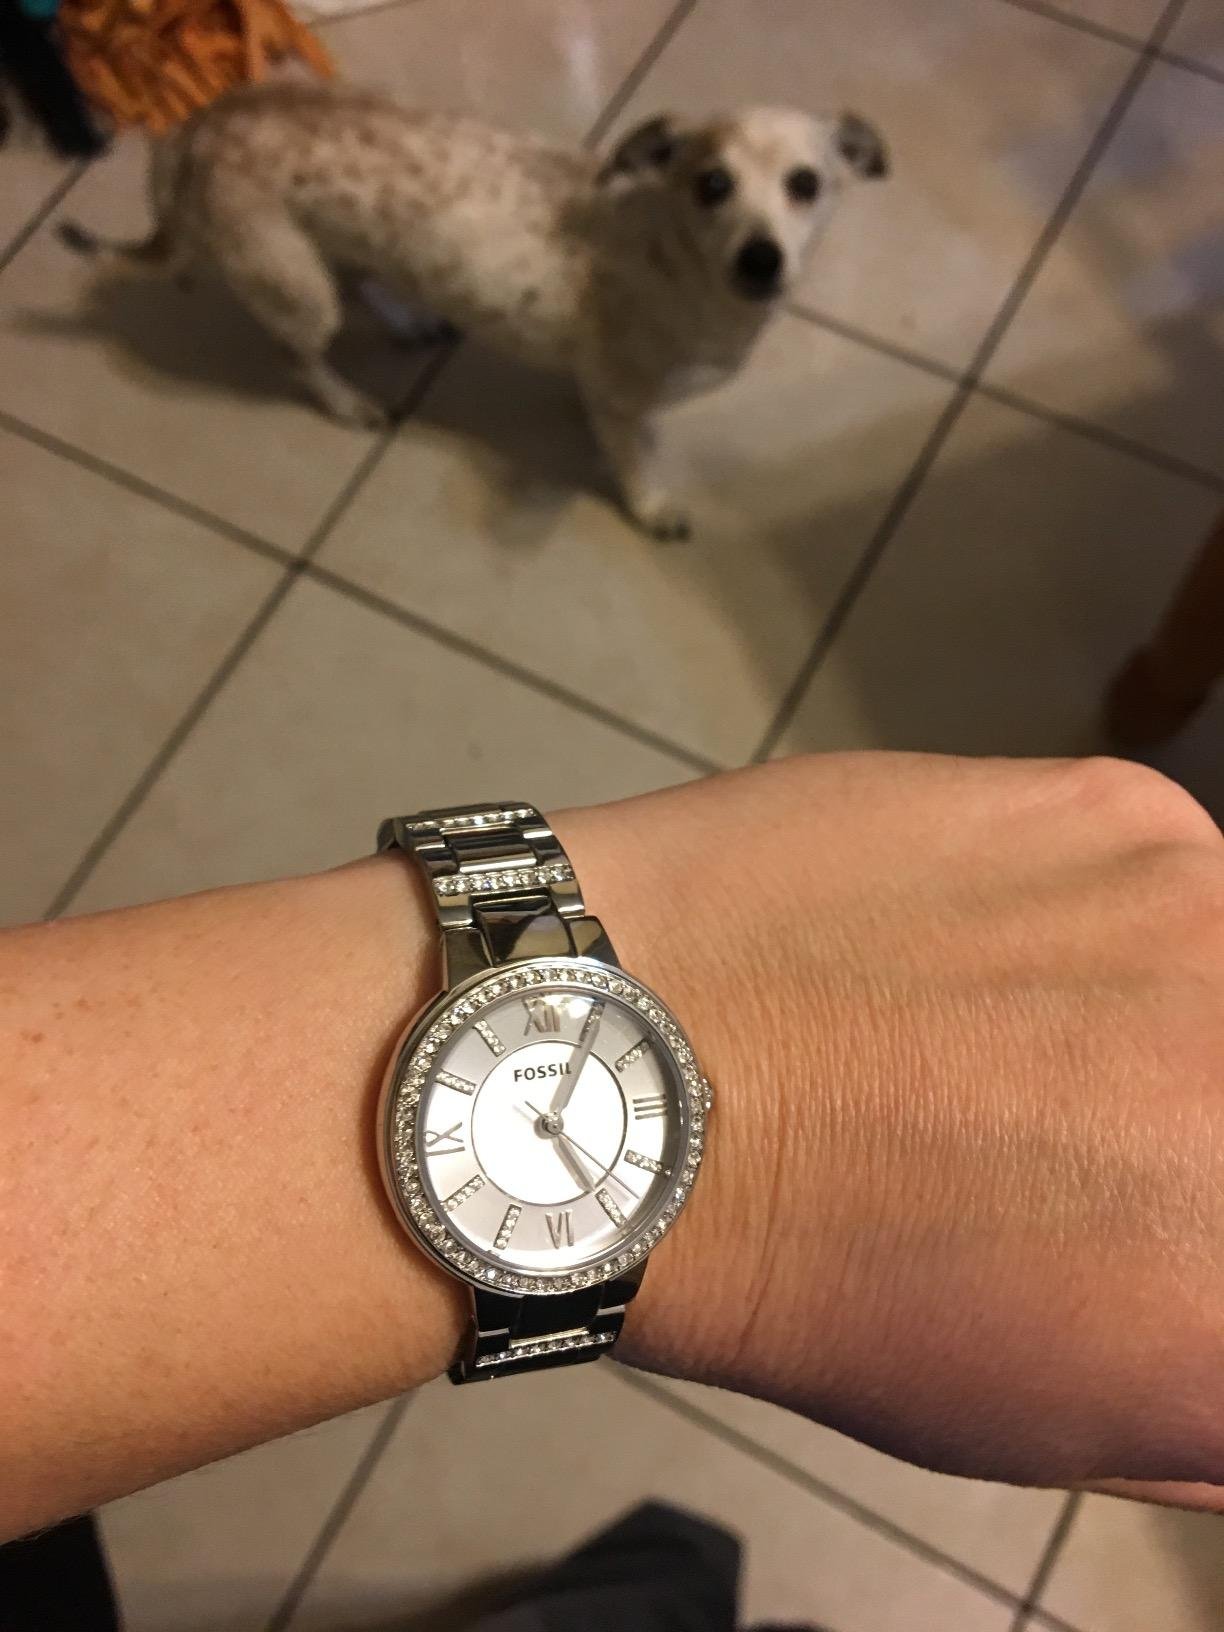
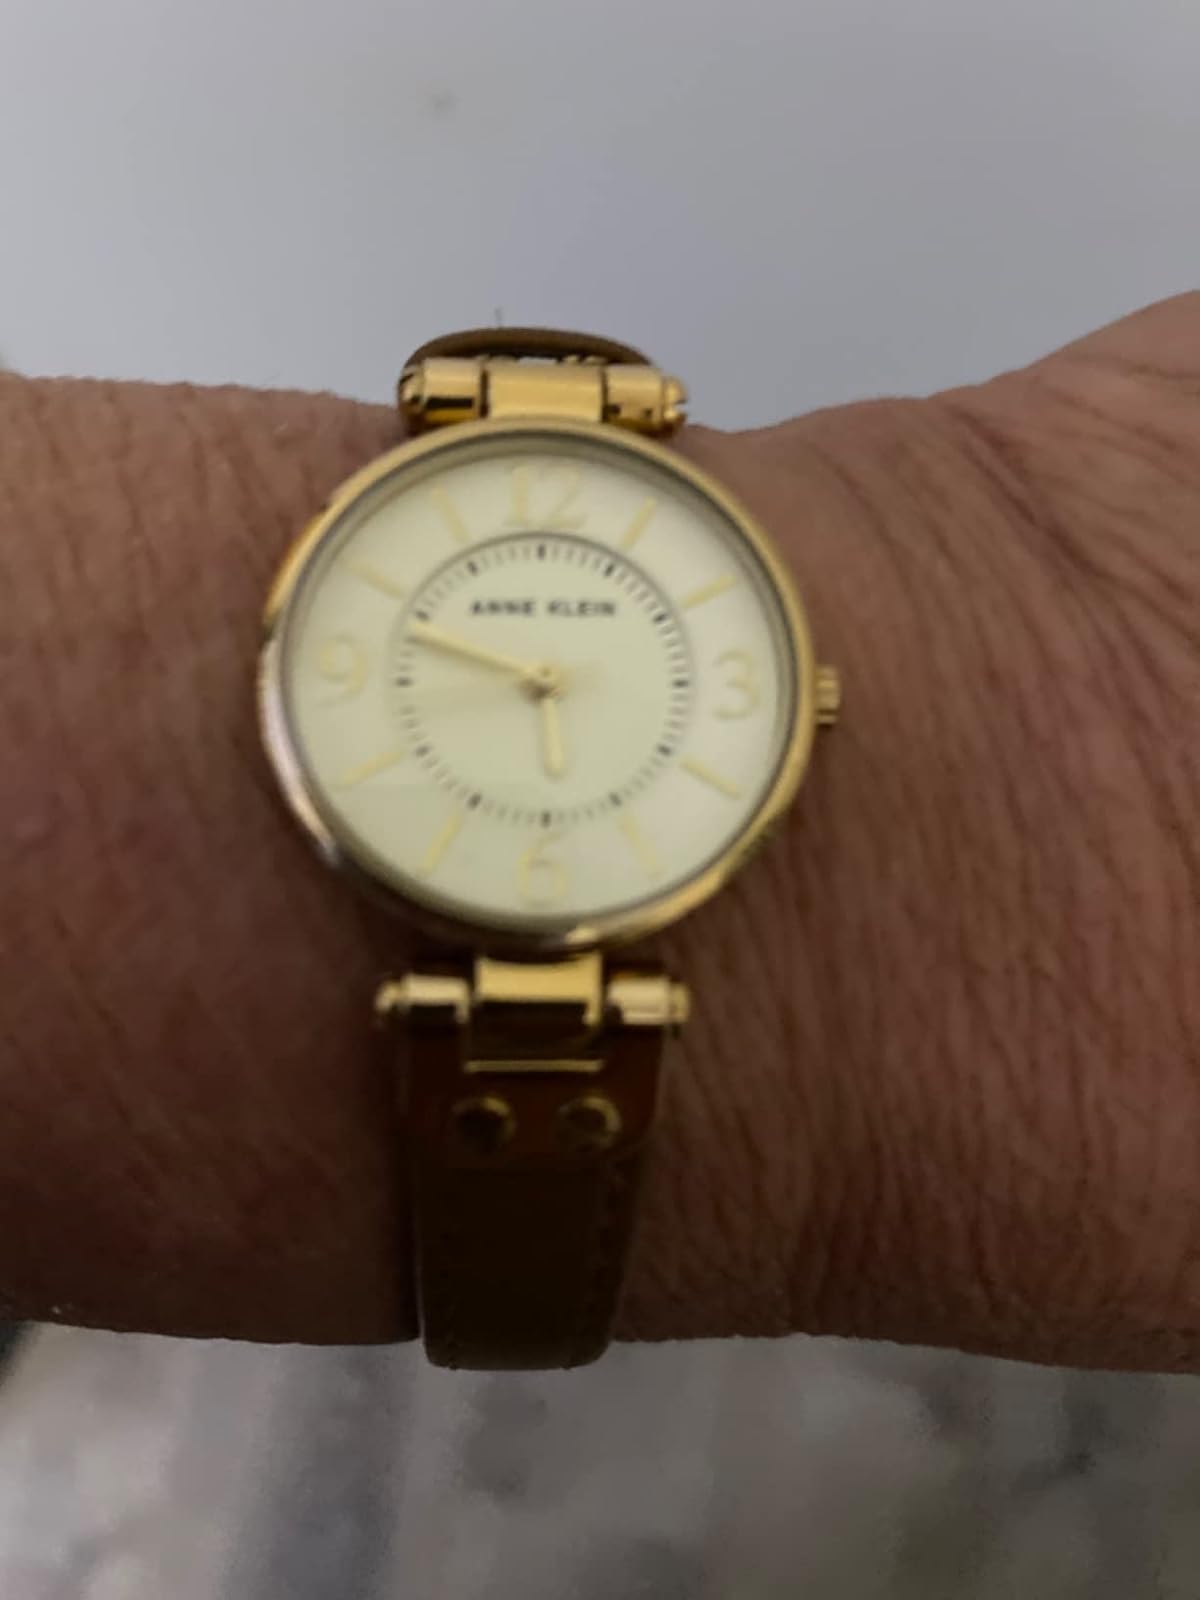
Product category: accessories_watch
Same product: no